Neo-Assyrian Empire

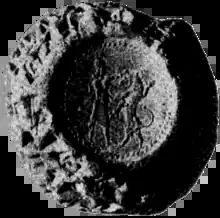
Impression of a seal possibly belonging to the eunuch usurper Sin-shumu-lishir (626 BC)

Shalmaneser was succeeded by Sargon II (722–705 BC), who in all likelihood was a usurper who deposed his predecessor in a palace coup. Like Tiglath-Pileser before him, Sargon in his inscriptions made no references to prior kings and instead ascribed his accession purely to divine selection. Though most scholars accept the claim made by the that Sargon was a son of Tiglath-Pileser and thus Shalmaneser's brother, he is not believed to have been the legitimate heir to the throne as next-in-line. It is also possible that he was wholly unconnected to the previous royal lineage, in which case Shalmaneser V would be the last king of the nearly thousand-year long Adaside dynasty. It is clear that Sargon's seizure of power, which marked the foundation of the Sargonid dynasty, led to considerable internal unrest. In his own inscriptions, Sargon claims to have deported 6,300 "guilty Assyrians", probably Assyrians from the heartland who opposed his accession. Several peripheral regions of the empire also revolted and regained their independence. The most significant of the revolts was the successful uprising of the Chaldean warlord Marduk-apla-iddina II, who took control of Babylon, restoring Babylonian independence, and allied with the Elamite king Ḫuban‐nikaš I.